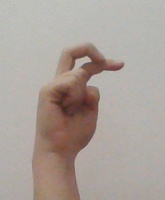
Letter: zay